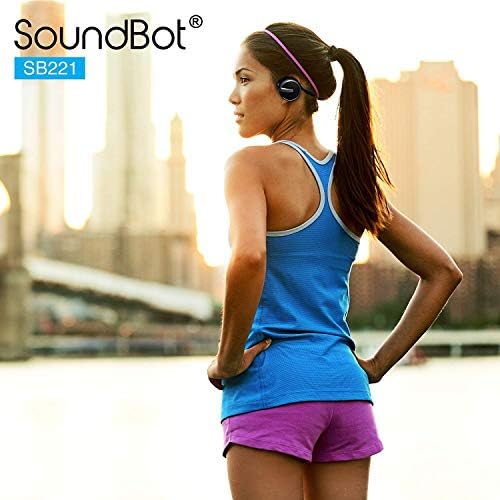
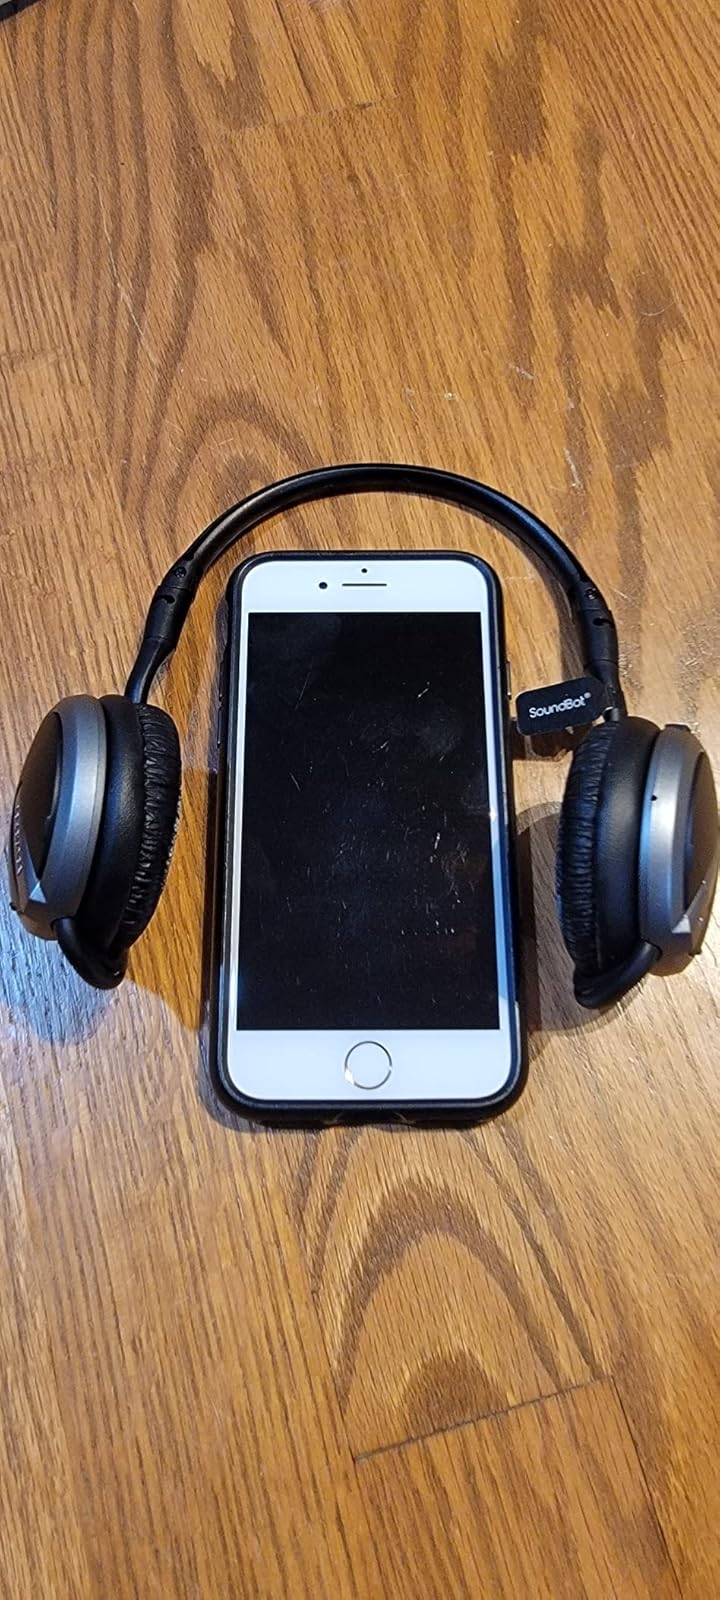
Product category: headphones
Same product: yes